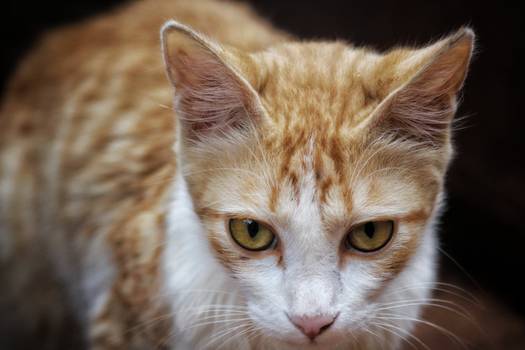
Label: No Watermark